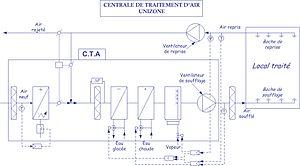
La climatisation est la technique qui consiste à modifier, contrôler et réguler les conditions climatiques d’un local pour des raisons de confort ou pour des raisons techniques.